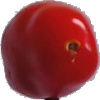
Label: Tomato 2